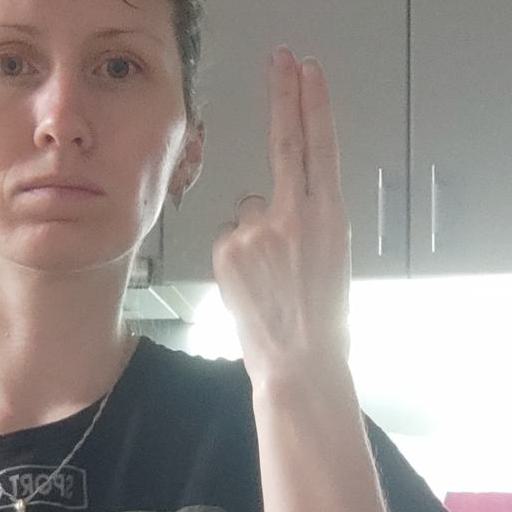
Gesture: two_up_inverted